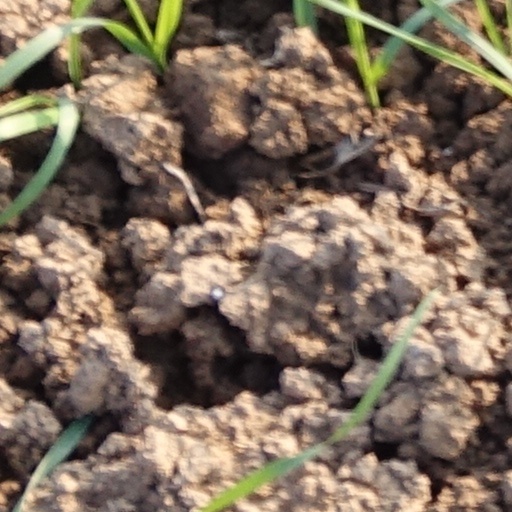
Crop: wheat